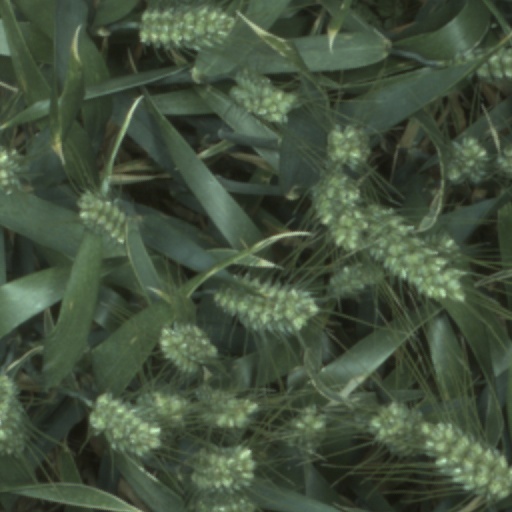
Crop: wheat